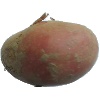
Label: red_potato